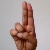
The image shows a hand gesture representing the letter 'U' in Indian Sign Language.